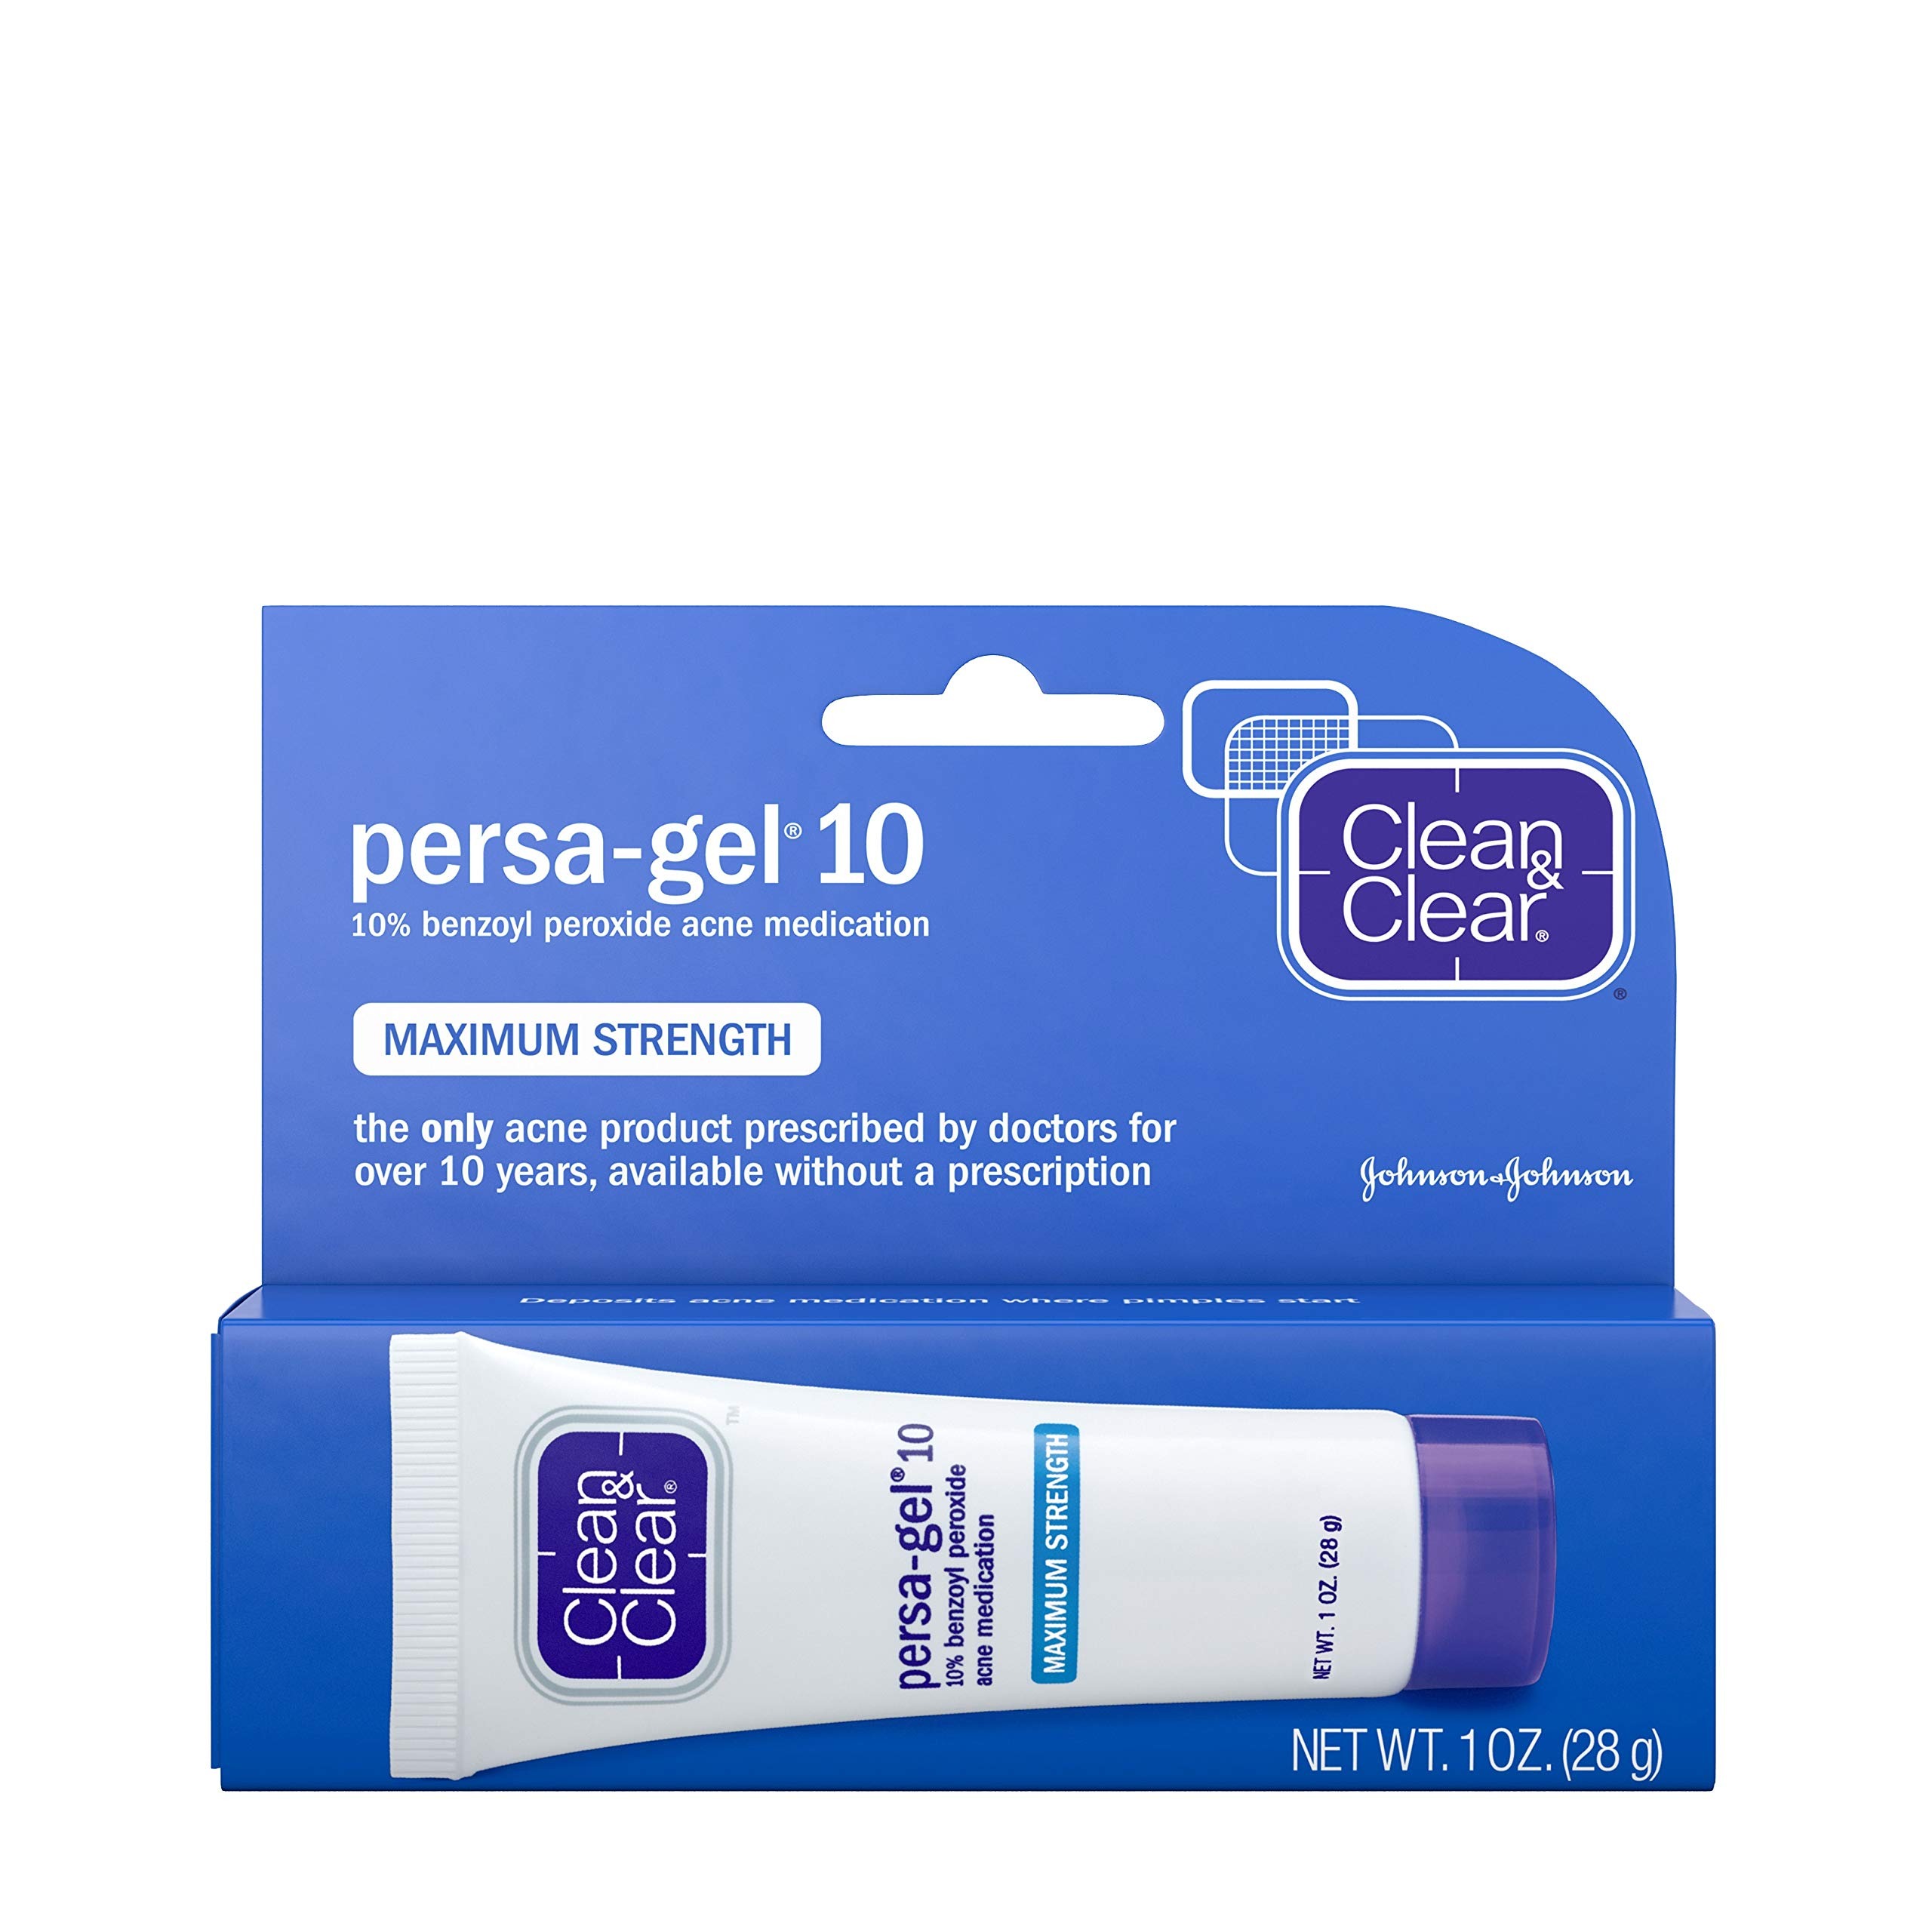
Item Name: Clean&clear Clean & Clear Persa-gel 10 Acne Medication Spot Treatment With Maximum Strength 10% Benzoyl Peroxide,1 Oz, 1.0 Ounce
Bullet Point 1: 1-ounce tube of Clean & Clear Persa-Gel 10 Acne Medication with 10% Benzoyl Peroxide to help effectively treat pimples and prevent future breakouts
Bullet Point 2: Acne spot treatment contains 10% benzoyl peroxide and goes to work quickly by targeting the source of where breakouts begin
Bullet Point 3: Features the same acne formula prescribed by doctors for 10+ years without a prescription and provides clearer looking skin by releasing benzoyl peroxide deep down where pimples begin
Bullet Point 4: Prescription-strength topical pimple medication goes to work quickly to treat and clear pimples, and help prevent blemishes from forming for clearer looking skin
Value: 1.0
Unit: Ounce

Price: 7.8